Relief of Ladysmith

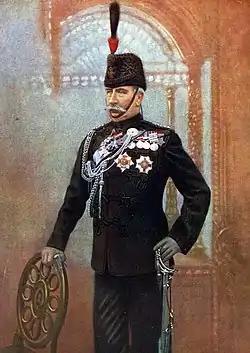
General Sir Redvers Buller VC, Commander of the British Forces

Vaal Krantz was a ridge of "kopjes" (small hills) a few kilometres east of Spion Kop. Buller tried to force a bridgehead across the Tugela River. After three days of skirmishing, the British general found that his position was so cramped that there was no room to drag his superior artillery up to support the British infantry attacks. Buller called a council of war and "All his generals agreed that there was nothing for it except to try a new attempt elsewhere."